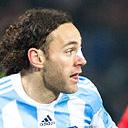
Age: 30